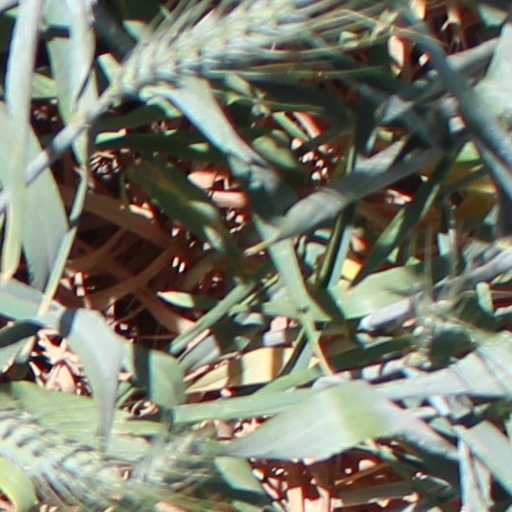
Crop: wheat